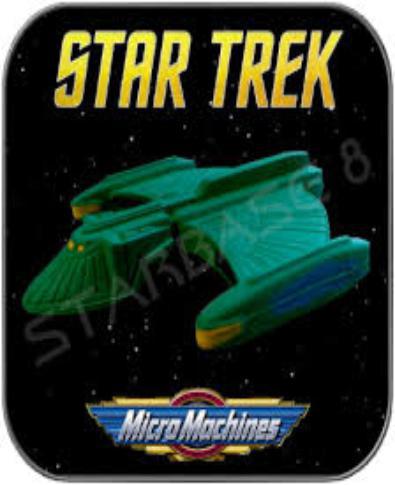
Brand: micro machines
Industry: Leisure